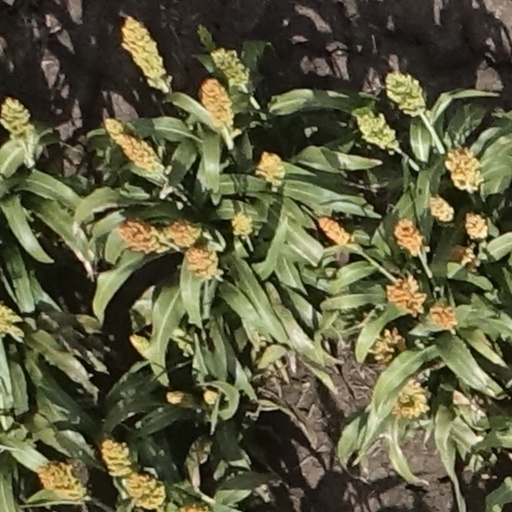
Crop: sorghum